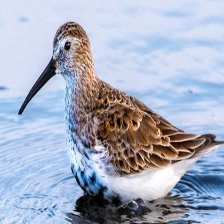
Species: DUNLIN
Scientific name: CALIDRIS ALPINA
ImageNet parent category: red-backed_sandpiper